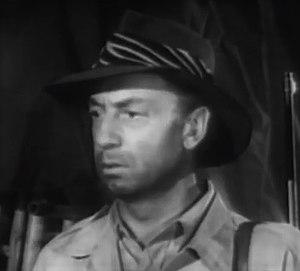
Maurice Marsac est un acteur français, né le 23 mars 1915 à La Croix-Valmer, mort le 6 mai 2007 à Santa Rosa. Né Maurice Louis Clément Ferrat, il est reçu à Saint-Cyr en 1934 et débute une carrière d'officier. Il émigre aux États-Unis en 1941 et s'installe à Santa Rosa, Californie. Il effectue sa demande de naturalisation le 17 décembre 1941.